Question: Please indicate a possible affordance area of the soccer ball that can be used for catching
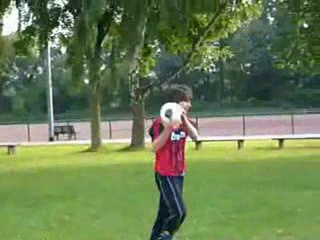
Answer: [156.5, 92, 185.5, 127]